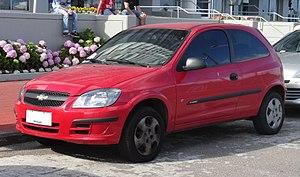
La Chevrolet Celta est une voiture citadine brésilienne par GM do Brasil. C'est une Opel Corsa B avec des modifications. En Argentine, la Chevrolet Celta est la Suzuki Fun.